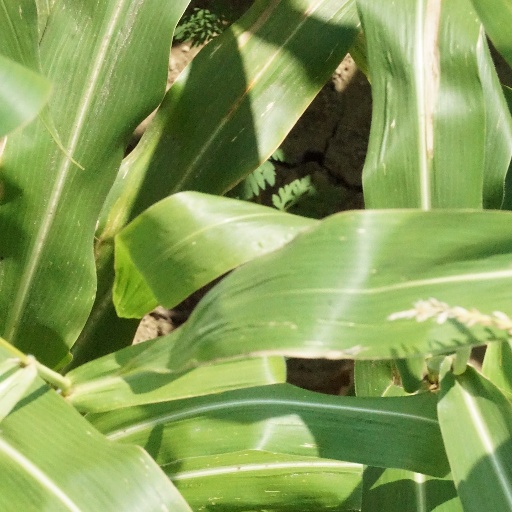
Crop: maize; corn